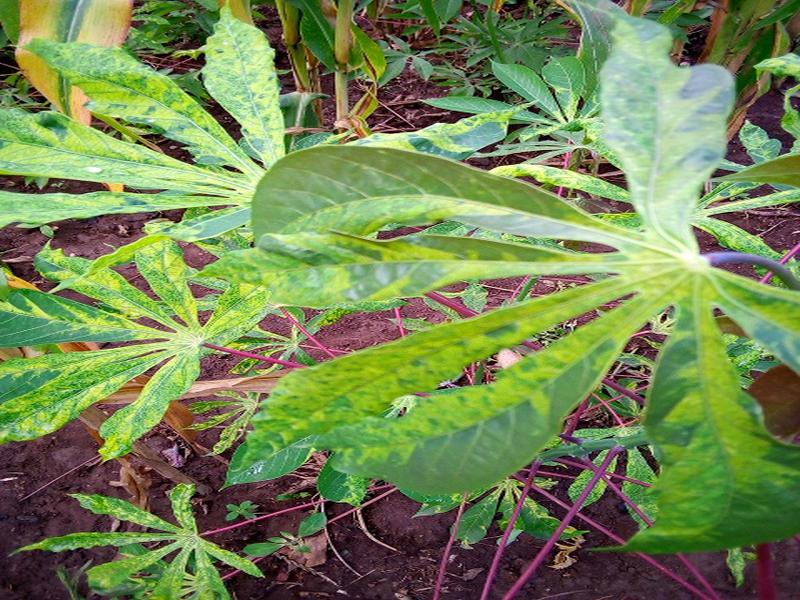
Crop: cassava
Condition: mosaic_disease